Jaime Paglia

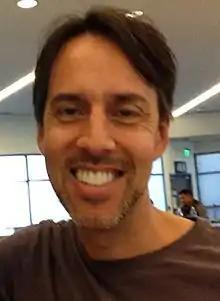
Paglia at LAX, August 2014

Jaime Paglia is an American screenwriter, director and producer. He is best known for creating and producing "Eureka" (2006–12).